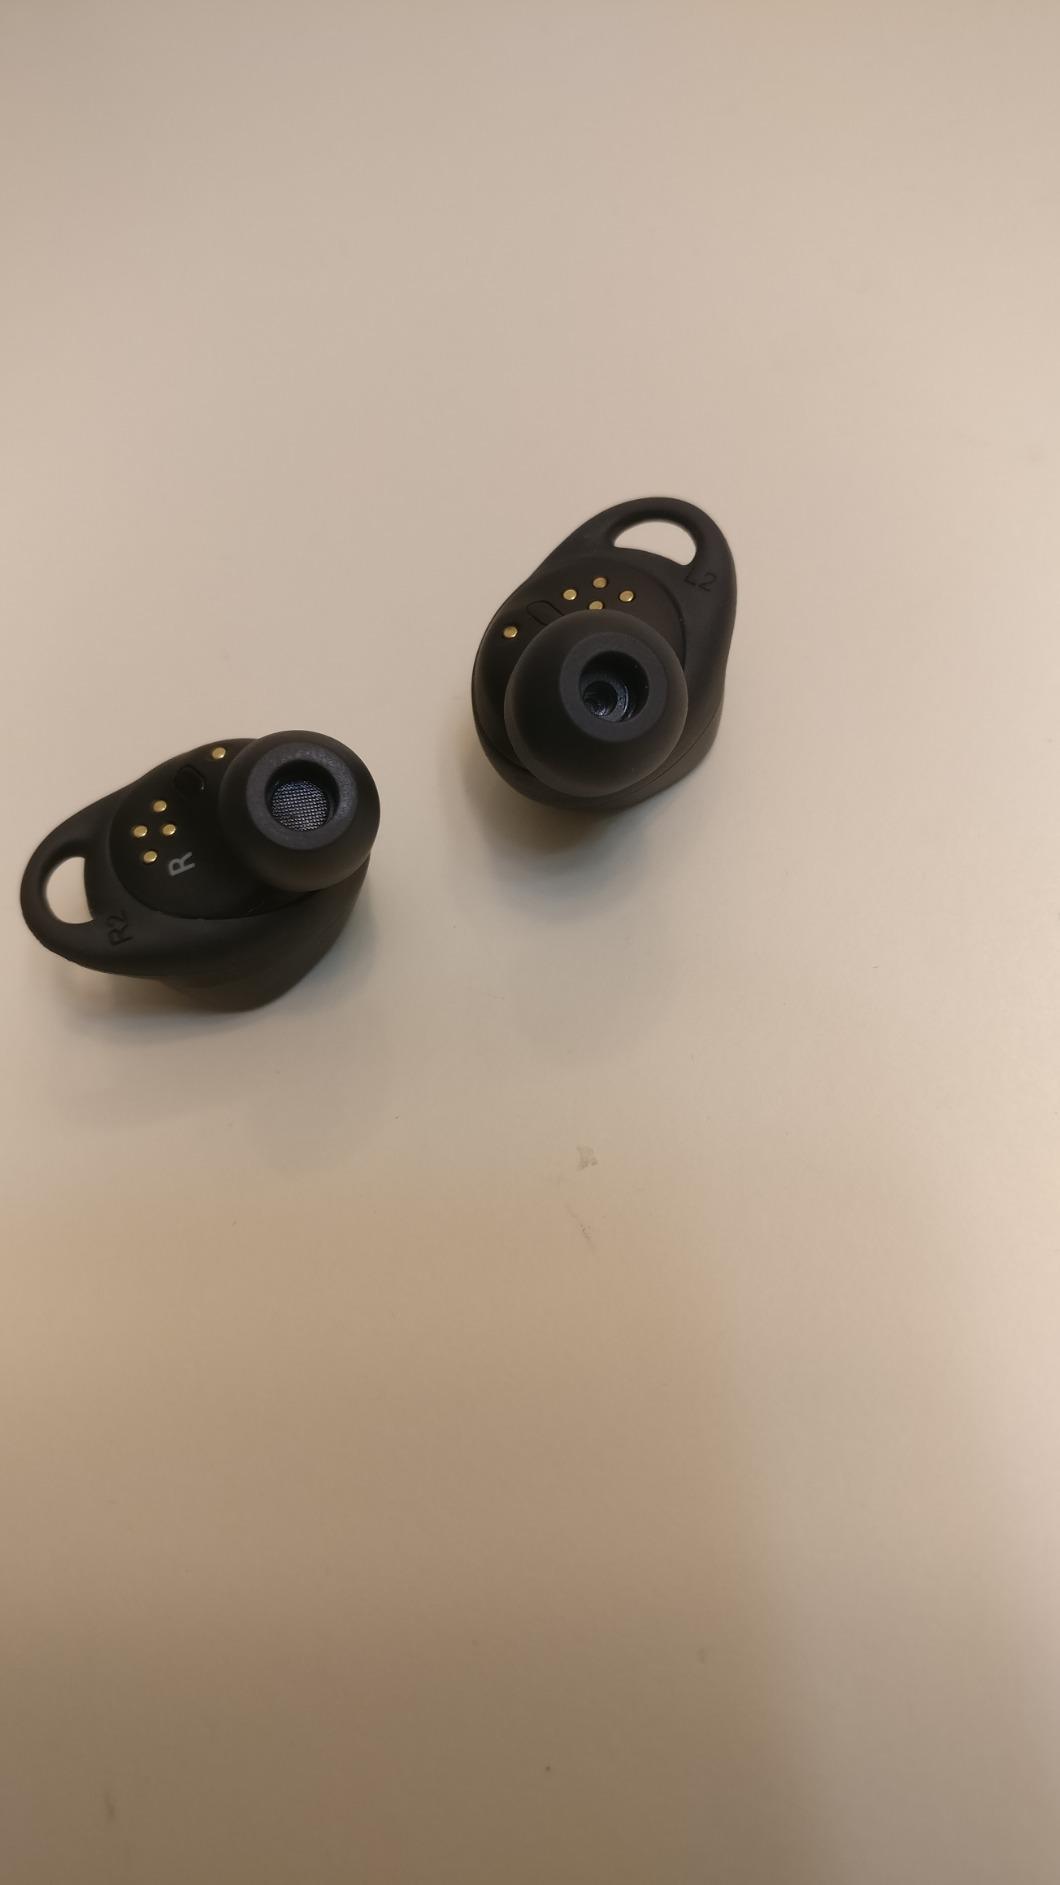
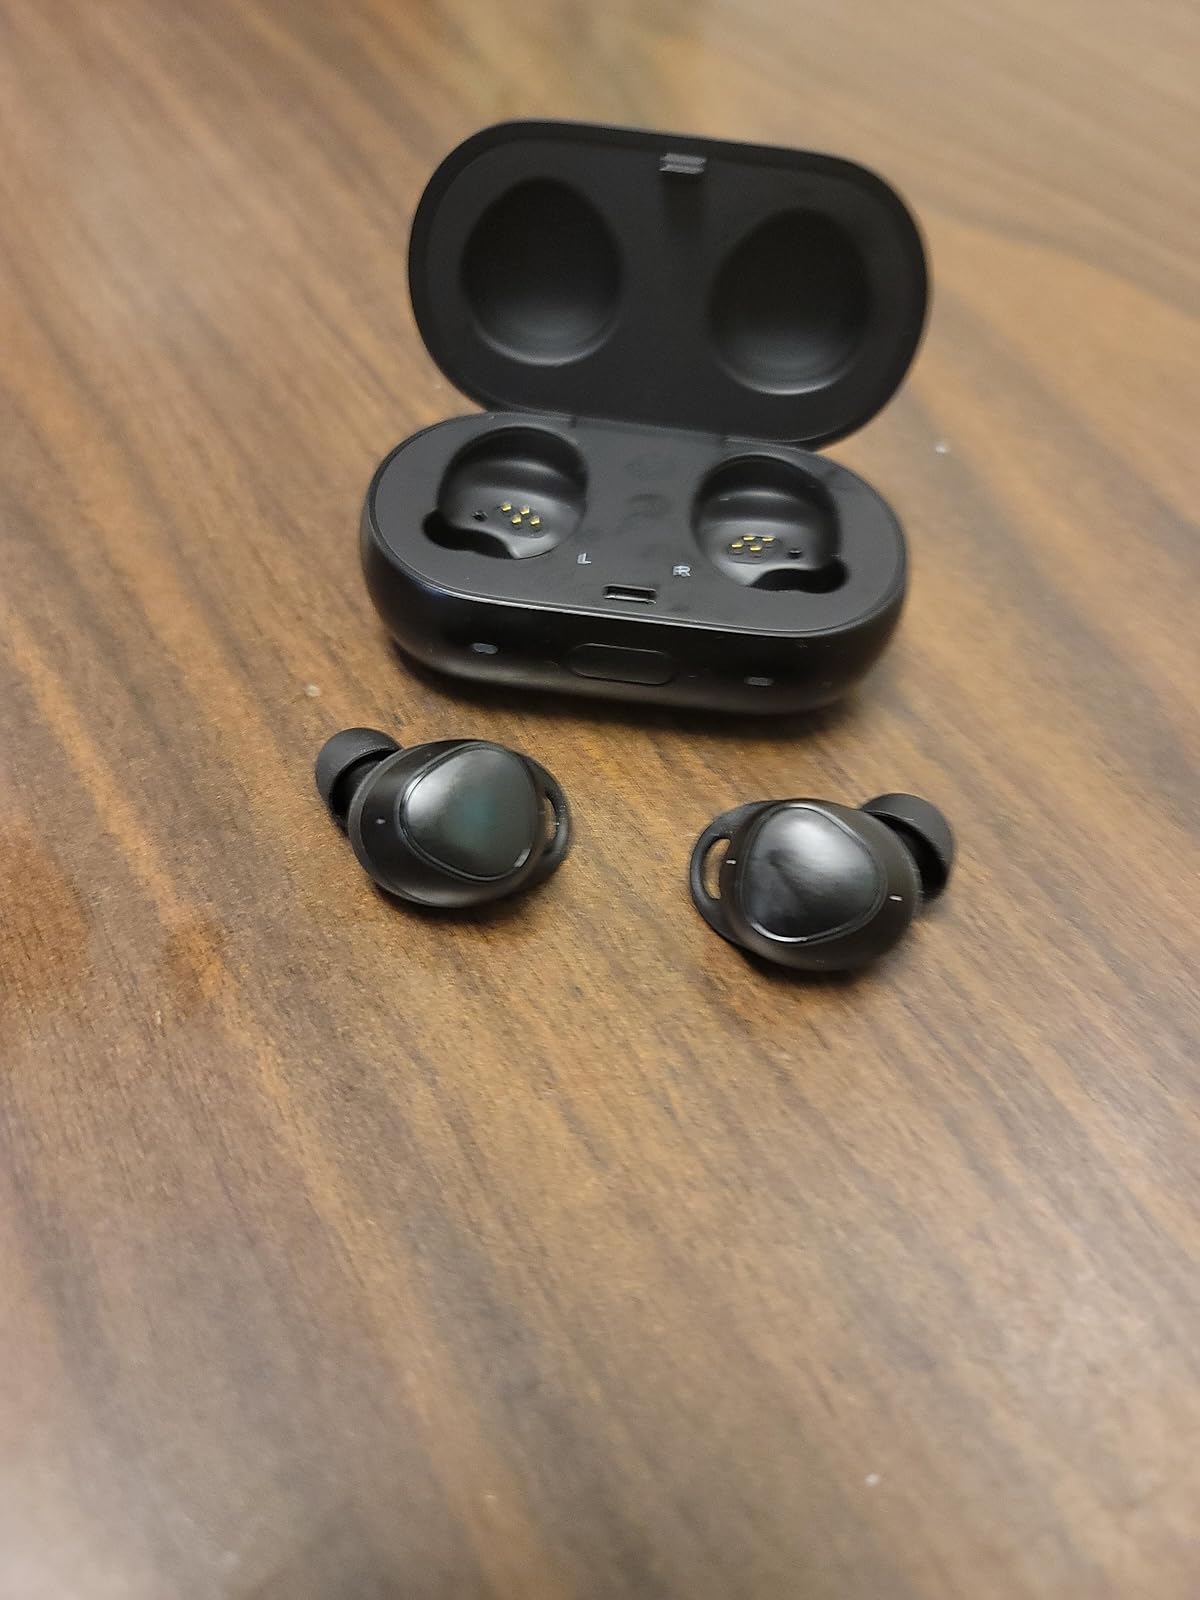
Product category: earbuds
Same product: yes